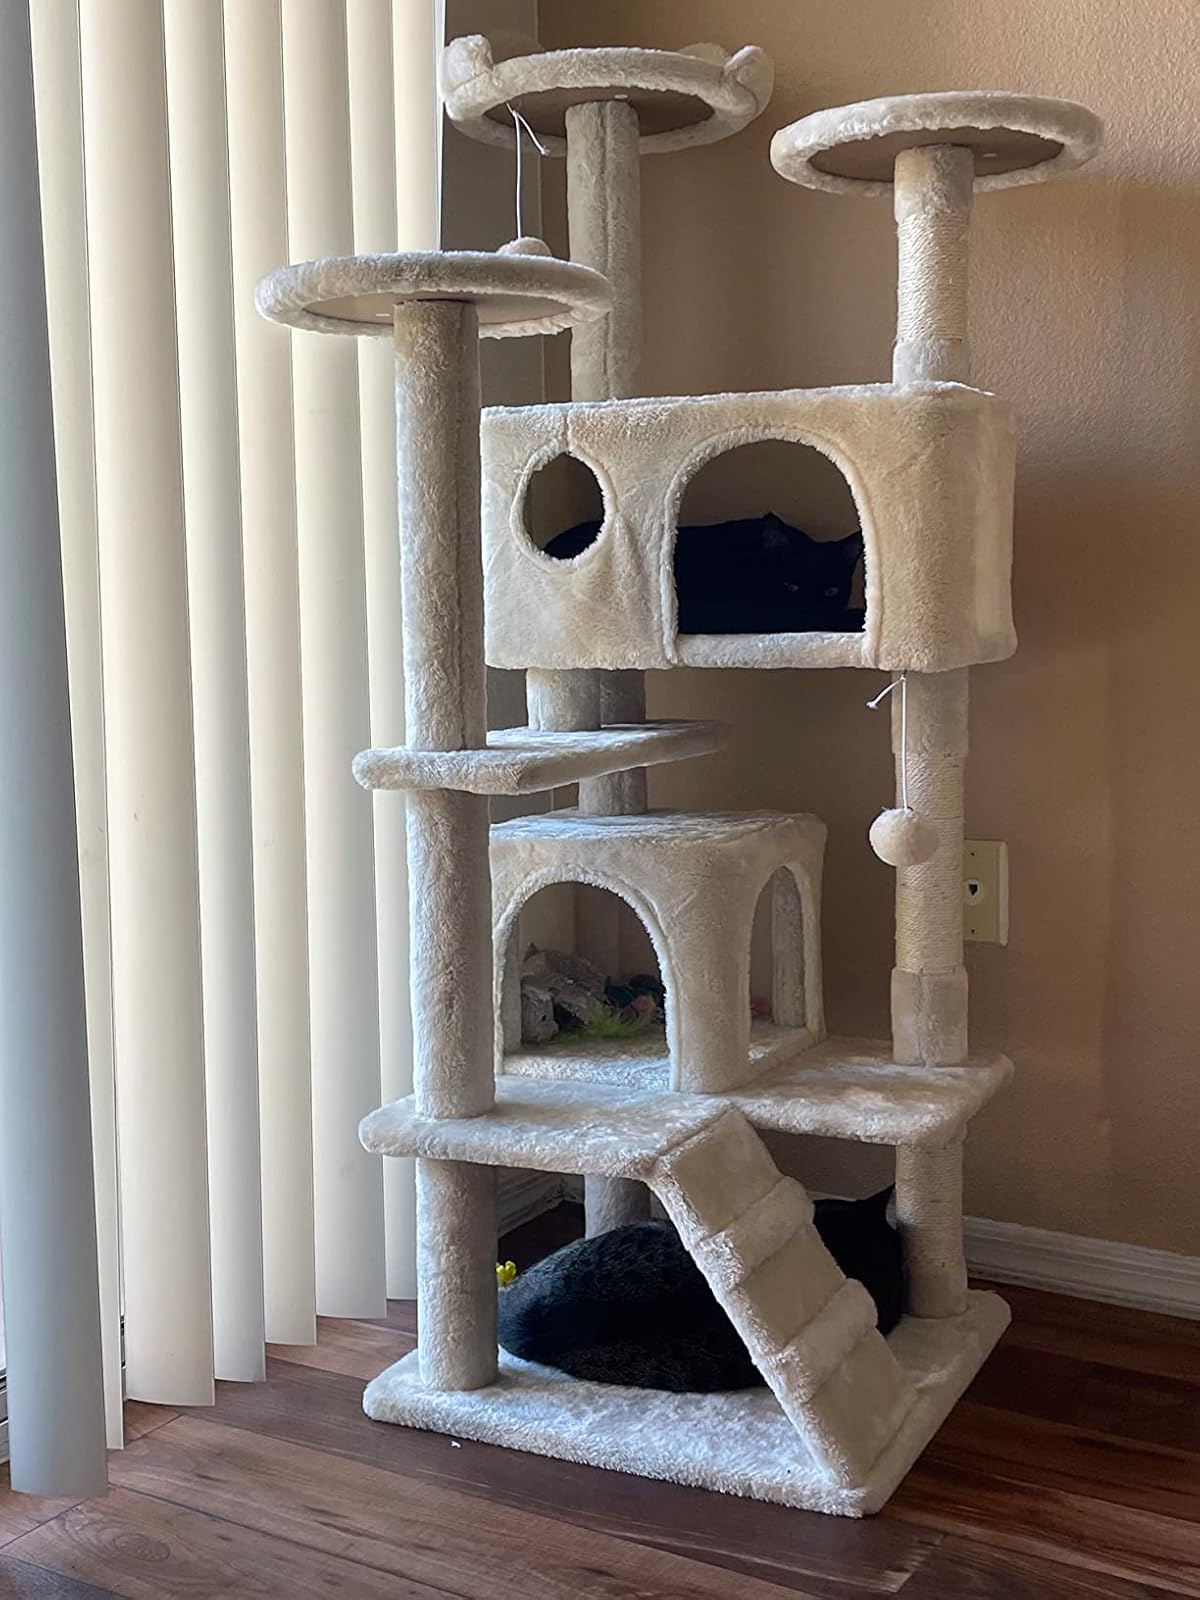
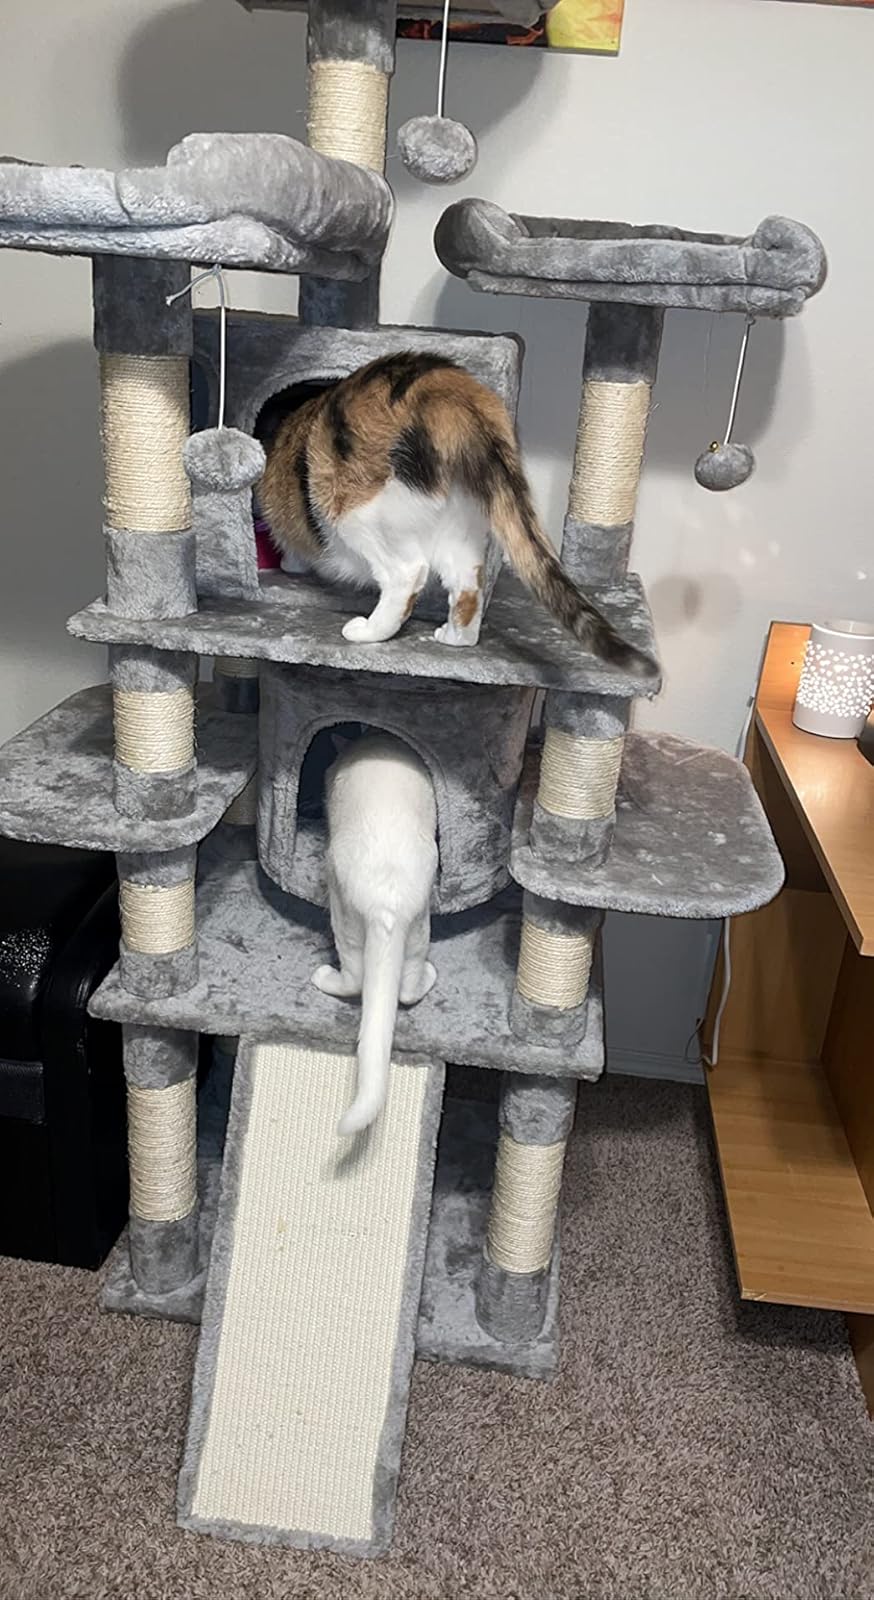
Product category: items_cat tree
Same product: no